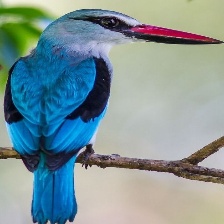
Species: WOODLAND KINGFISHER
Scientific name: HALCYON SENEGALENSIS